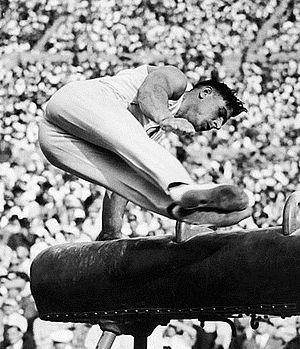
Maurice Rousseau est un gymnaste artistique français né le 28 septembre 1906 à La Machine et mort dans cette même ville le 22 août 1977.